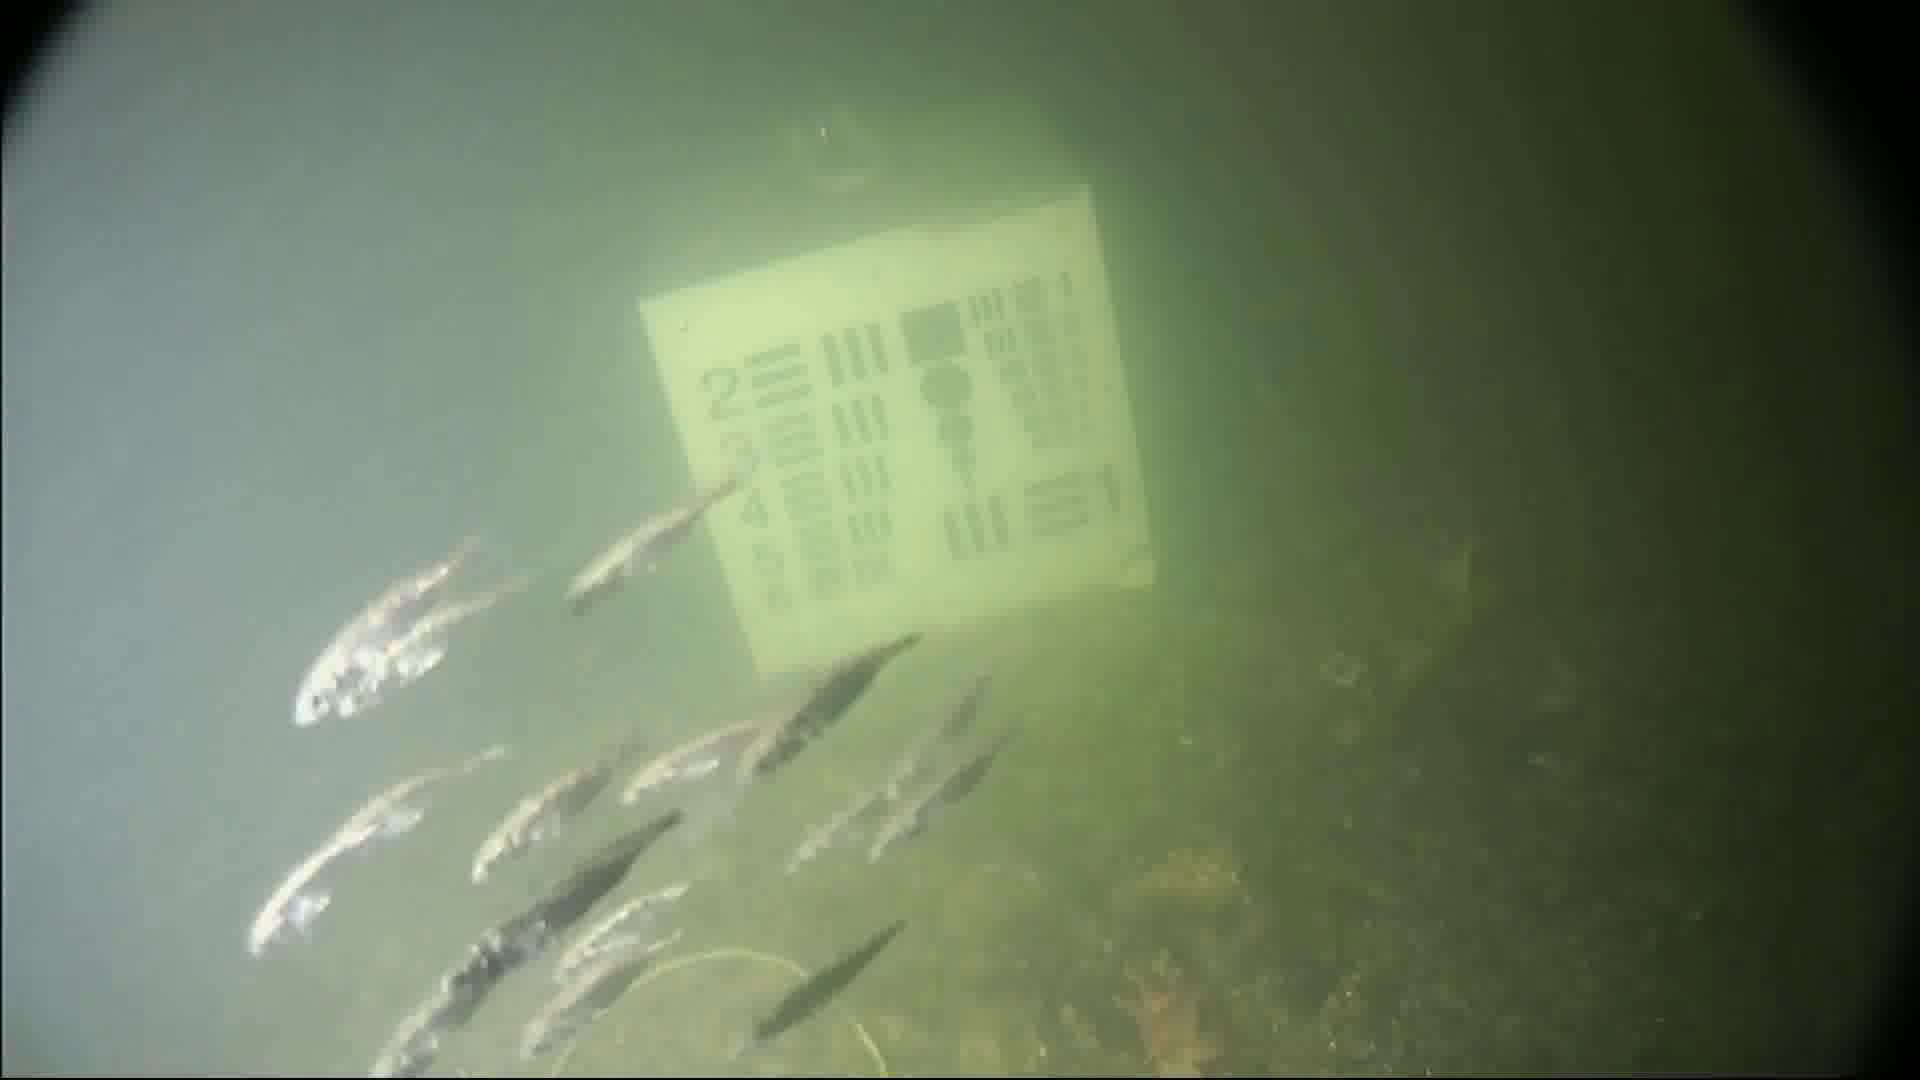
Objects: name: small_fish
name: starfish